A Salad Bowl of Eccentrics

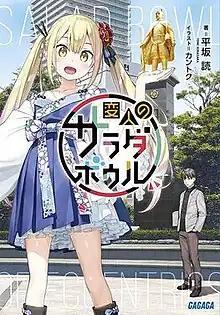
First light novel volume cover

is a Japanese light novel series written by Yomi Hirasaka and illustrated by Kantoku. The story takes place in Gifu, where Hirasaka comes from. It began publication in October 2021 under Shogakukan's Gagaga Bunko imprint. As of April 2025, eight volumes have been released. A manga adaptation illustrated by has been serialized in Shogakukan's "" website from September 2022 to December 2024, with its chapters collected into six volumes. An anime television series adaptation produced by SynergySP and Studio Comet aired from April to June 2024.